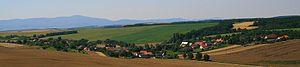
Haláčovce est un village de Slovaquie situé dans la région de Trenčín.